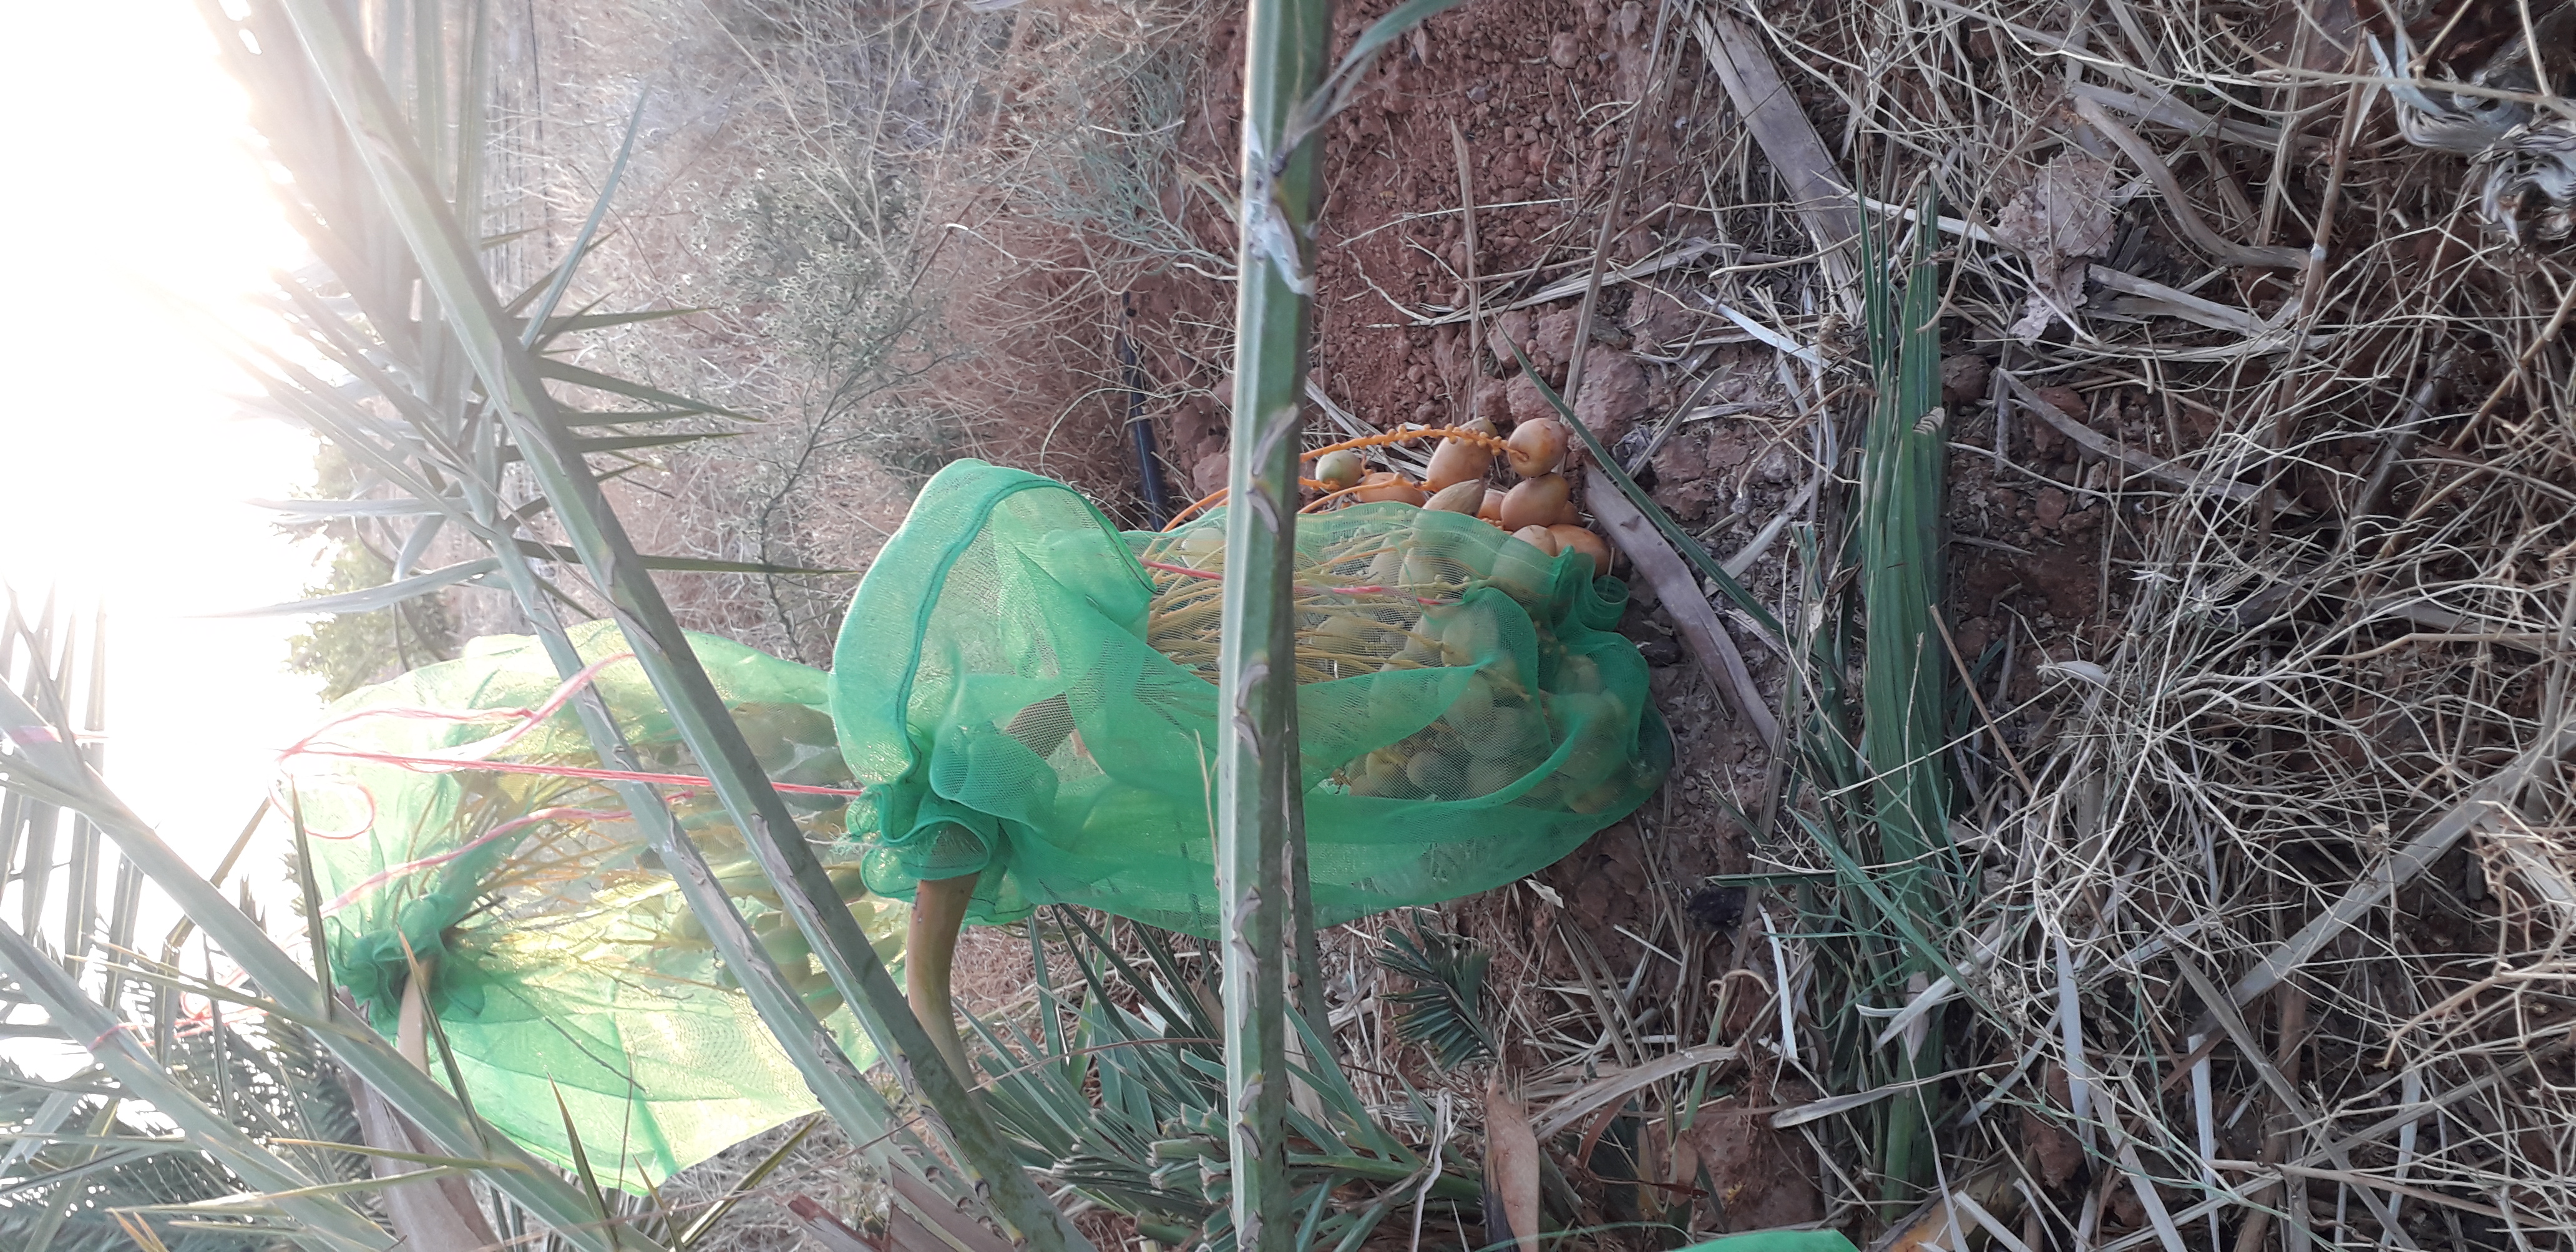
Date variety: Boumajhoul